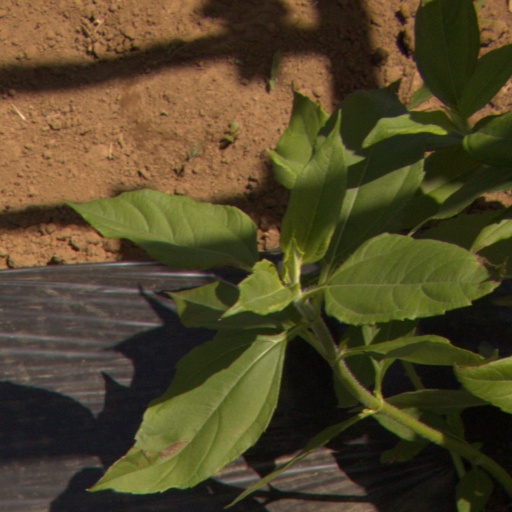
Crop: Jerusalem artichoke